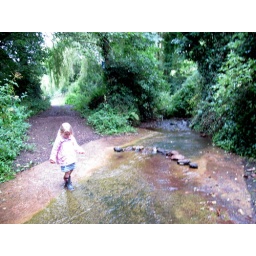
Iittle girls in forest